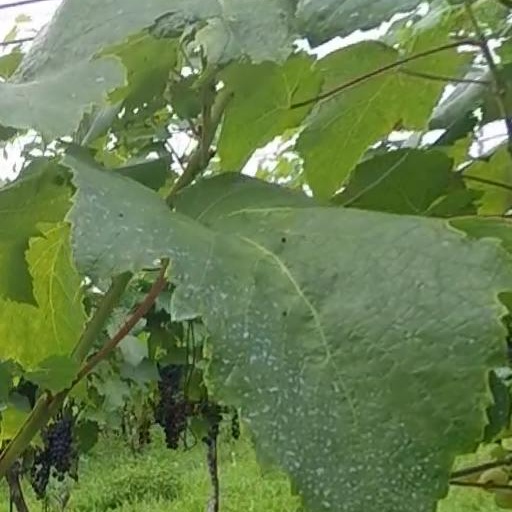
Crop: grape